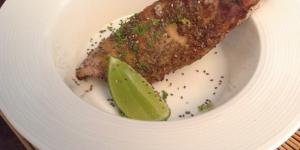
atun rebozado con semillas de chia